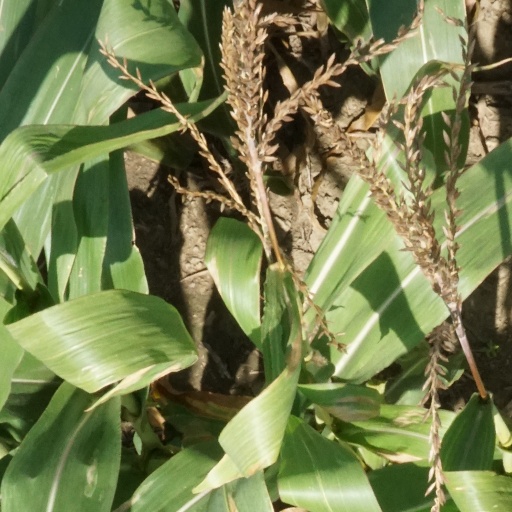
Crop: maize; corn